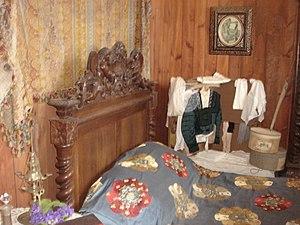
Lit et chambre de Sarah Bernhardt dans le fort de la Pointe des Poulins à Belle-Île-en-Mer (Morbihan, France).
Cet article recense les monuments historiques de l'arrondissement de Lorient, dans le département du Morbihan, en France.
Belle-Île-en-Mer, appelée plus couramment « Belle-Île », est une île française rocheuse située dans l'océan Atlantique, au sud de la Bretagne dans le département du Morbihan, à 12,3 km au sud de Quiberon, et à la même latitude que Le Croisic à 50 km. C'est la troisième plus grande île des côtes de la France métropolitaine après la Corse et Oléron, et la quatrième après Jersey si l'on prend en compte les Îles Anglo-Normandes. Elle reste la deuxième plus grande île métropolitaine non reliée au continent par un pont.
Le fort Sarah Bernhardt est un fortin militaire du XIXᵉ siècle de Belle-Île-en-Mer dans le Morbihan en Bretagne, où la célèbre comédienne française Sarah Bernhardt passe ses vacances d'été durant 30 ans, entre 1894 et 1922. Il est transformé en musée Sarah Bernhardt dans les années 2000. Propriété du conservatoire du littoral, le fort est inscrit aux monuments historiques depuis 2000, et labellisé Maisons des Illustres en 2011, et une importante partie du domaine de 46 hectares est transformé depuis 1984 en golf de Belle-Île-en-Mer.